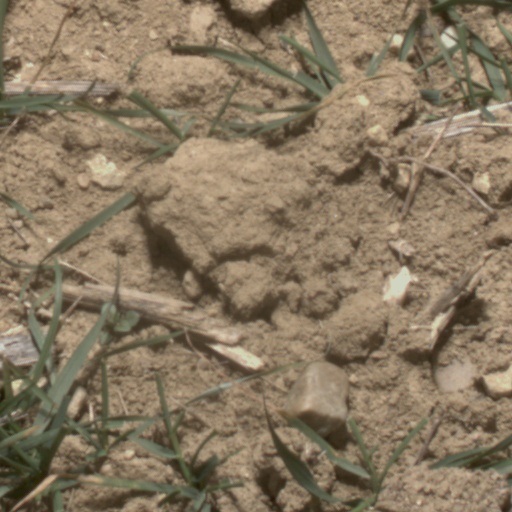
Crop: wheat